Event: Typhoon Ruby
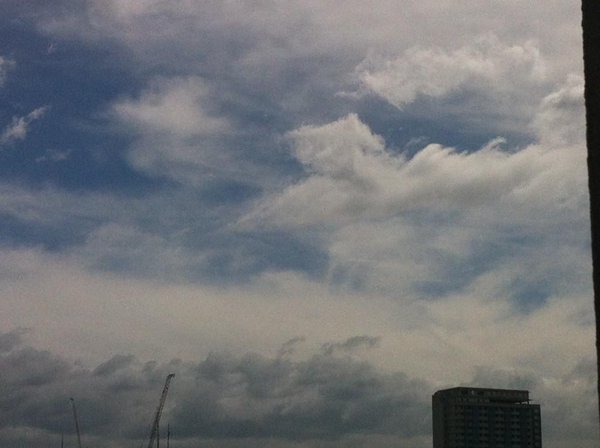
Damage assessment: no_damage